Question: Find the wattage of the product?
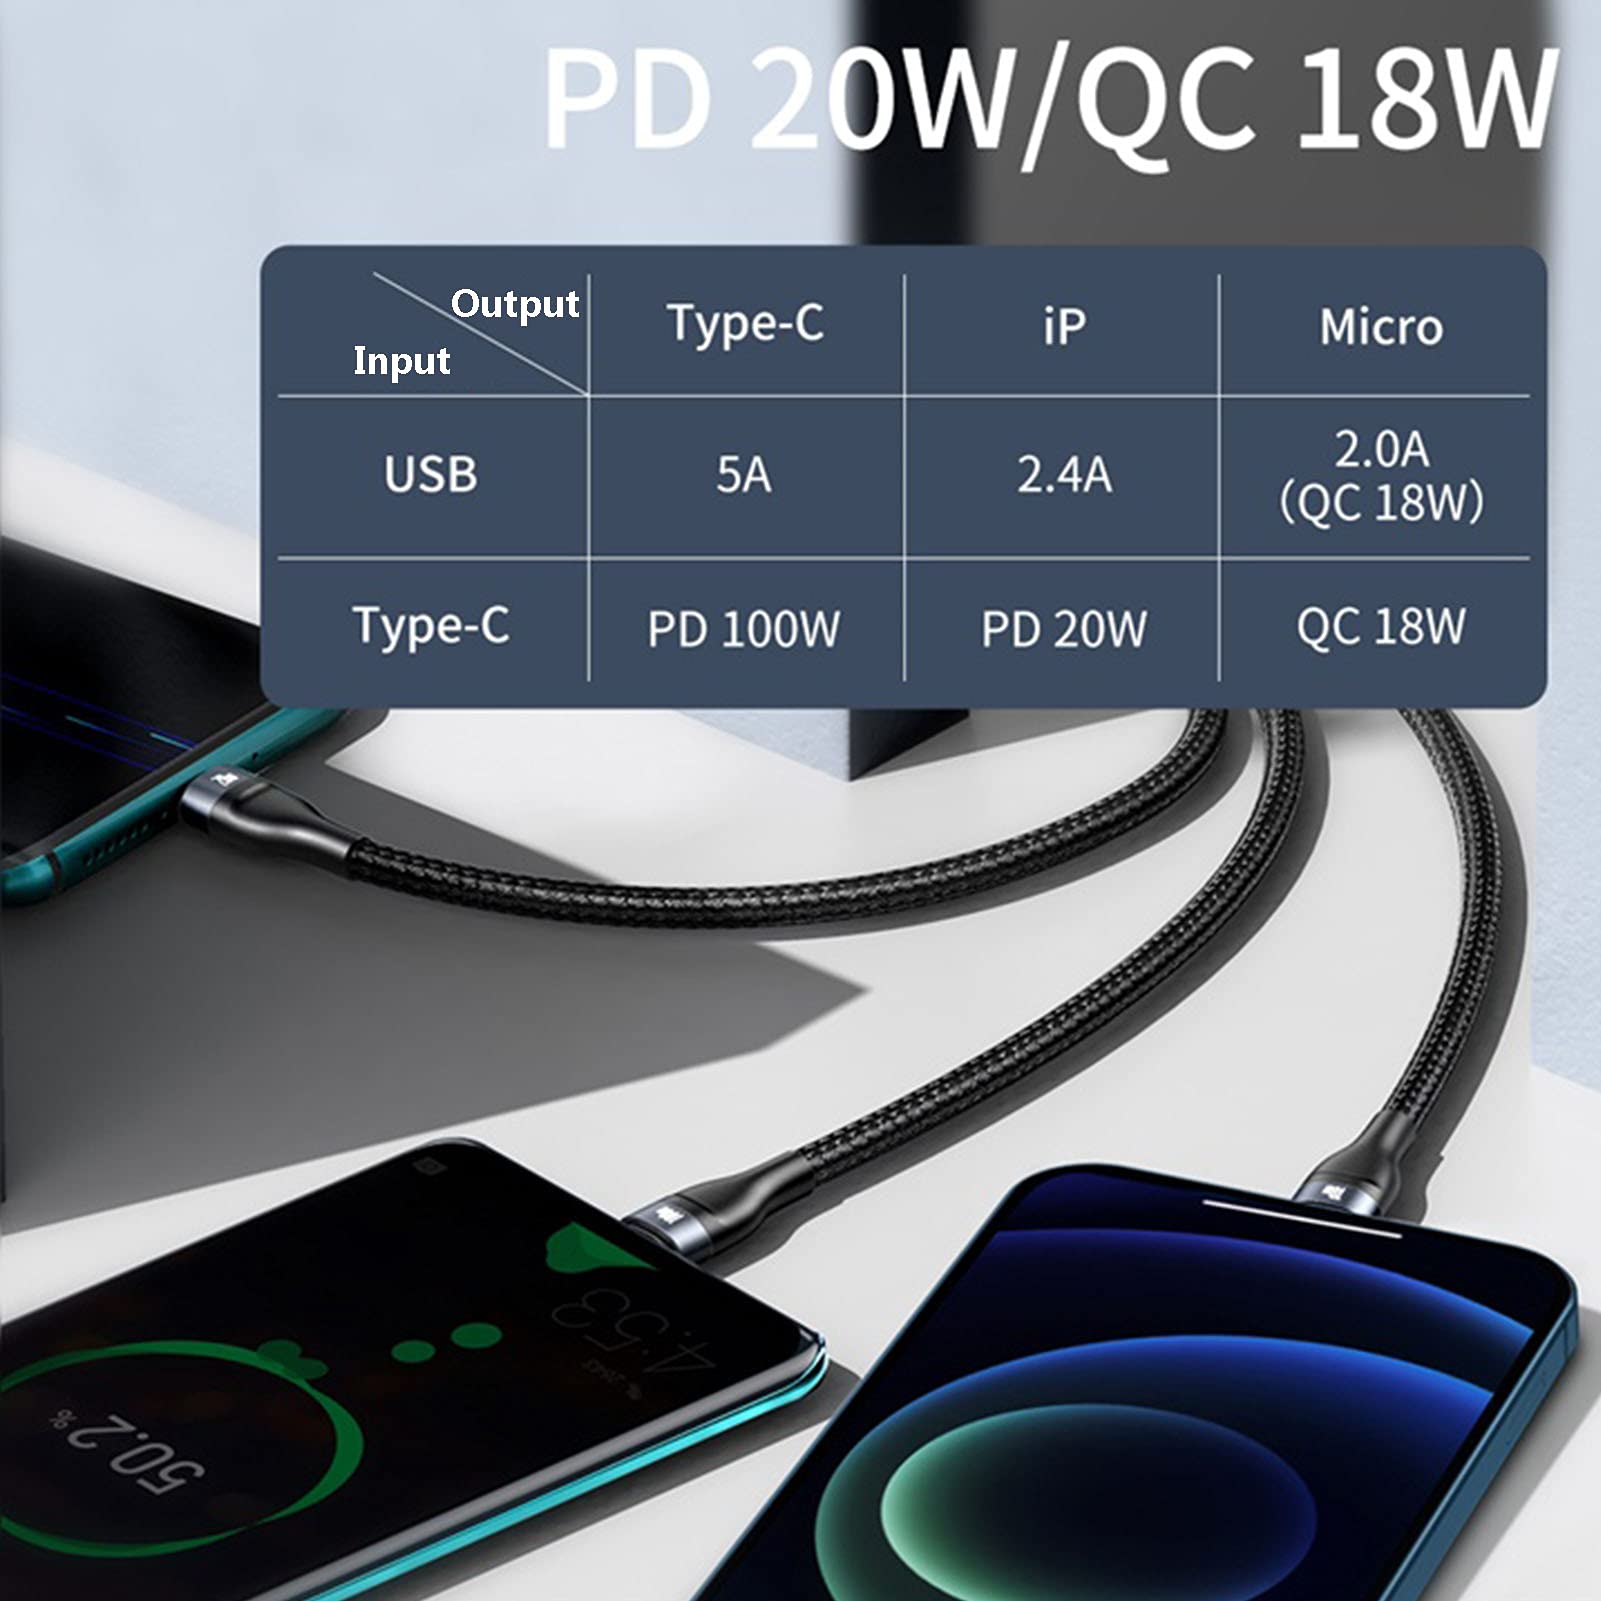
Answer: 18.0 watt